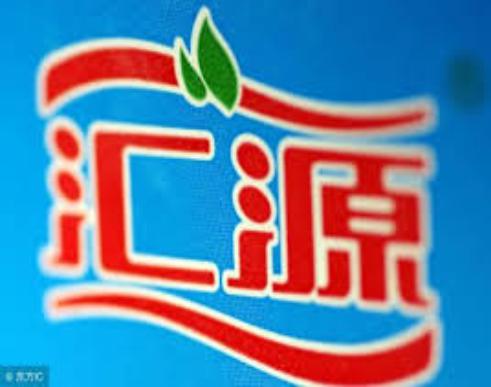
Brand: Huiyuan
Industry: Food